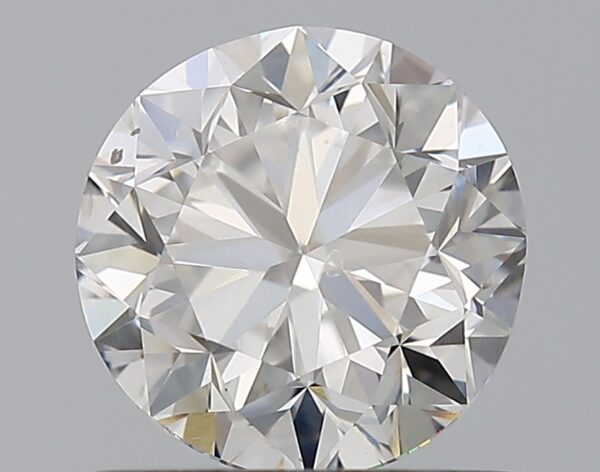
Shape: round
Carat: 1
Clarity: SI2
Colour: F
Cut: GD
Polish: EX
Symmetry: VG
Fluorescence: F
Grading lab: GIA
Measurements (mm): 6.06 x 6.13 x 4.03